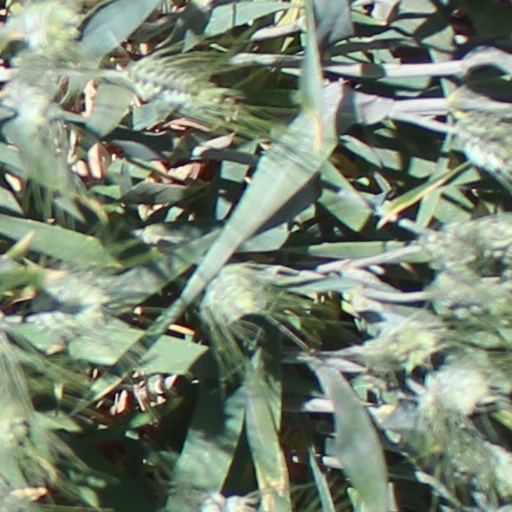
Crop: wheat